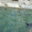
Label: otter